Roca Line

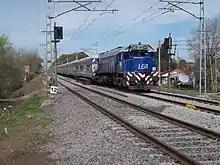
A train powered by an EMD GT22 Series locomotive near Claypole

This line had previously been run by the state-owned company Ferrocarriles Argentinos since nationalisation of the Argentine railways in 1948. Branches from Constitución to Ezeiza and Glew were electrified and the entire fleet of trains renewed, acquiring multiple units by Japanese companies Nippon Sharyo, Kinki Sharyo, Tokyu Car, Kawasaki and Hitachi. The electrified rail system was opened to public in November, 1985. The design of these Japanese-built cars was based upon the Odakyu 9000 series, built for the first time between 1972 and 1977.